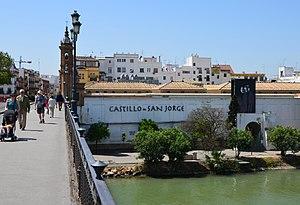
Musée du Château de Saint-Georges de Séville (Espagne), construit sur les ruines du château, depuis le pont de Triana. Español: Museo del Castillo de San Jorge de Sevilla (España), desde el puente de Triana.
Le Château de Saint-Georges, appelé également Château de Triana ou Château de l'Inquisition, était un château almohade de la ville andalouse de Séville, en Espagne, construit au Xᵉ siècle. Il était situé au bord du Guadalquivir, sur sa rive droite, dans le district de Triana. Siège de l'Inquisition espagnole entre 1481 et 1626 et entre 1639 et 1785, il fut démoli au début du XIXᵉ siècle.